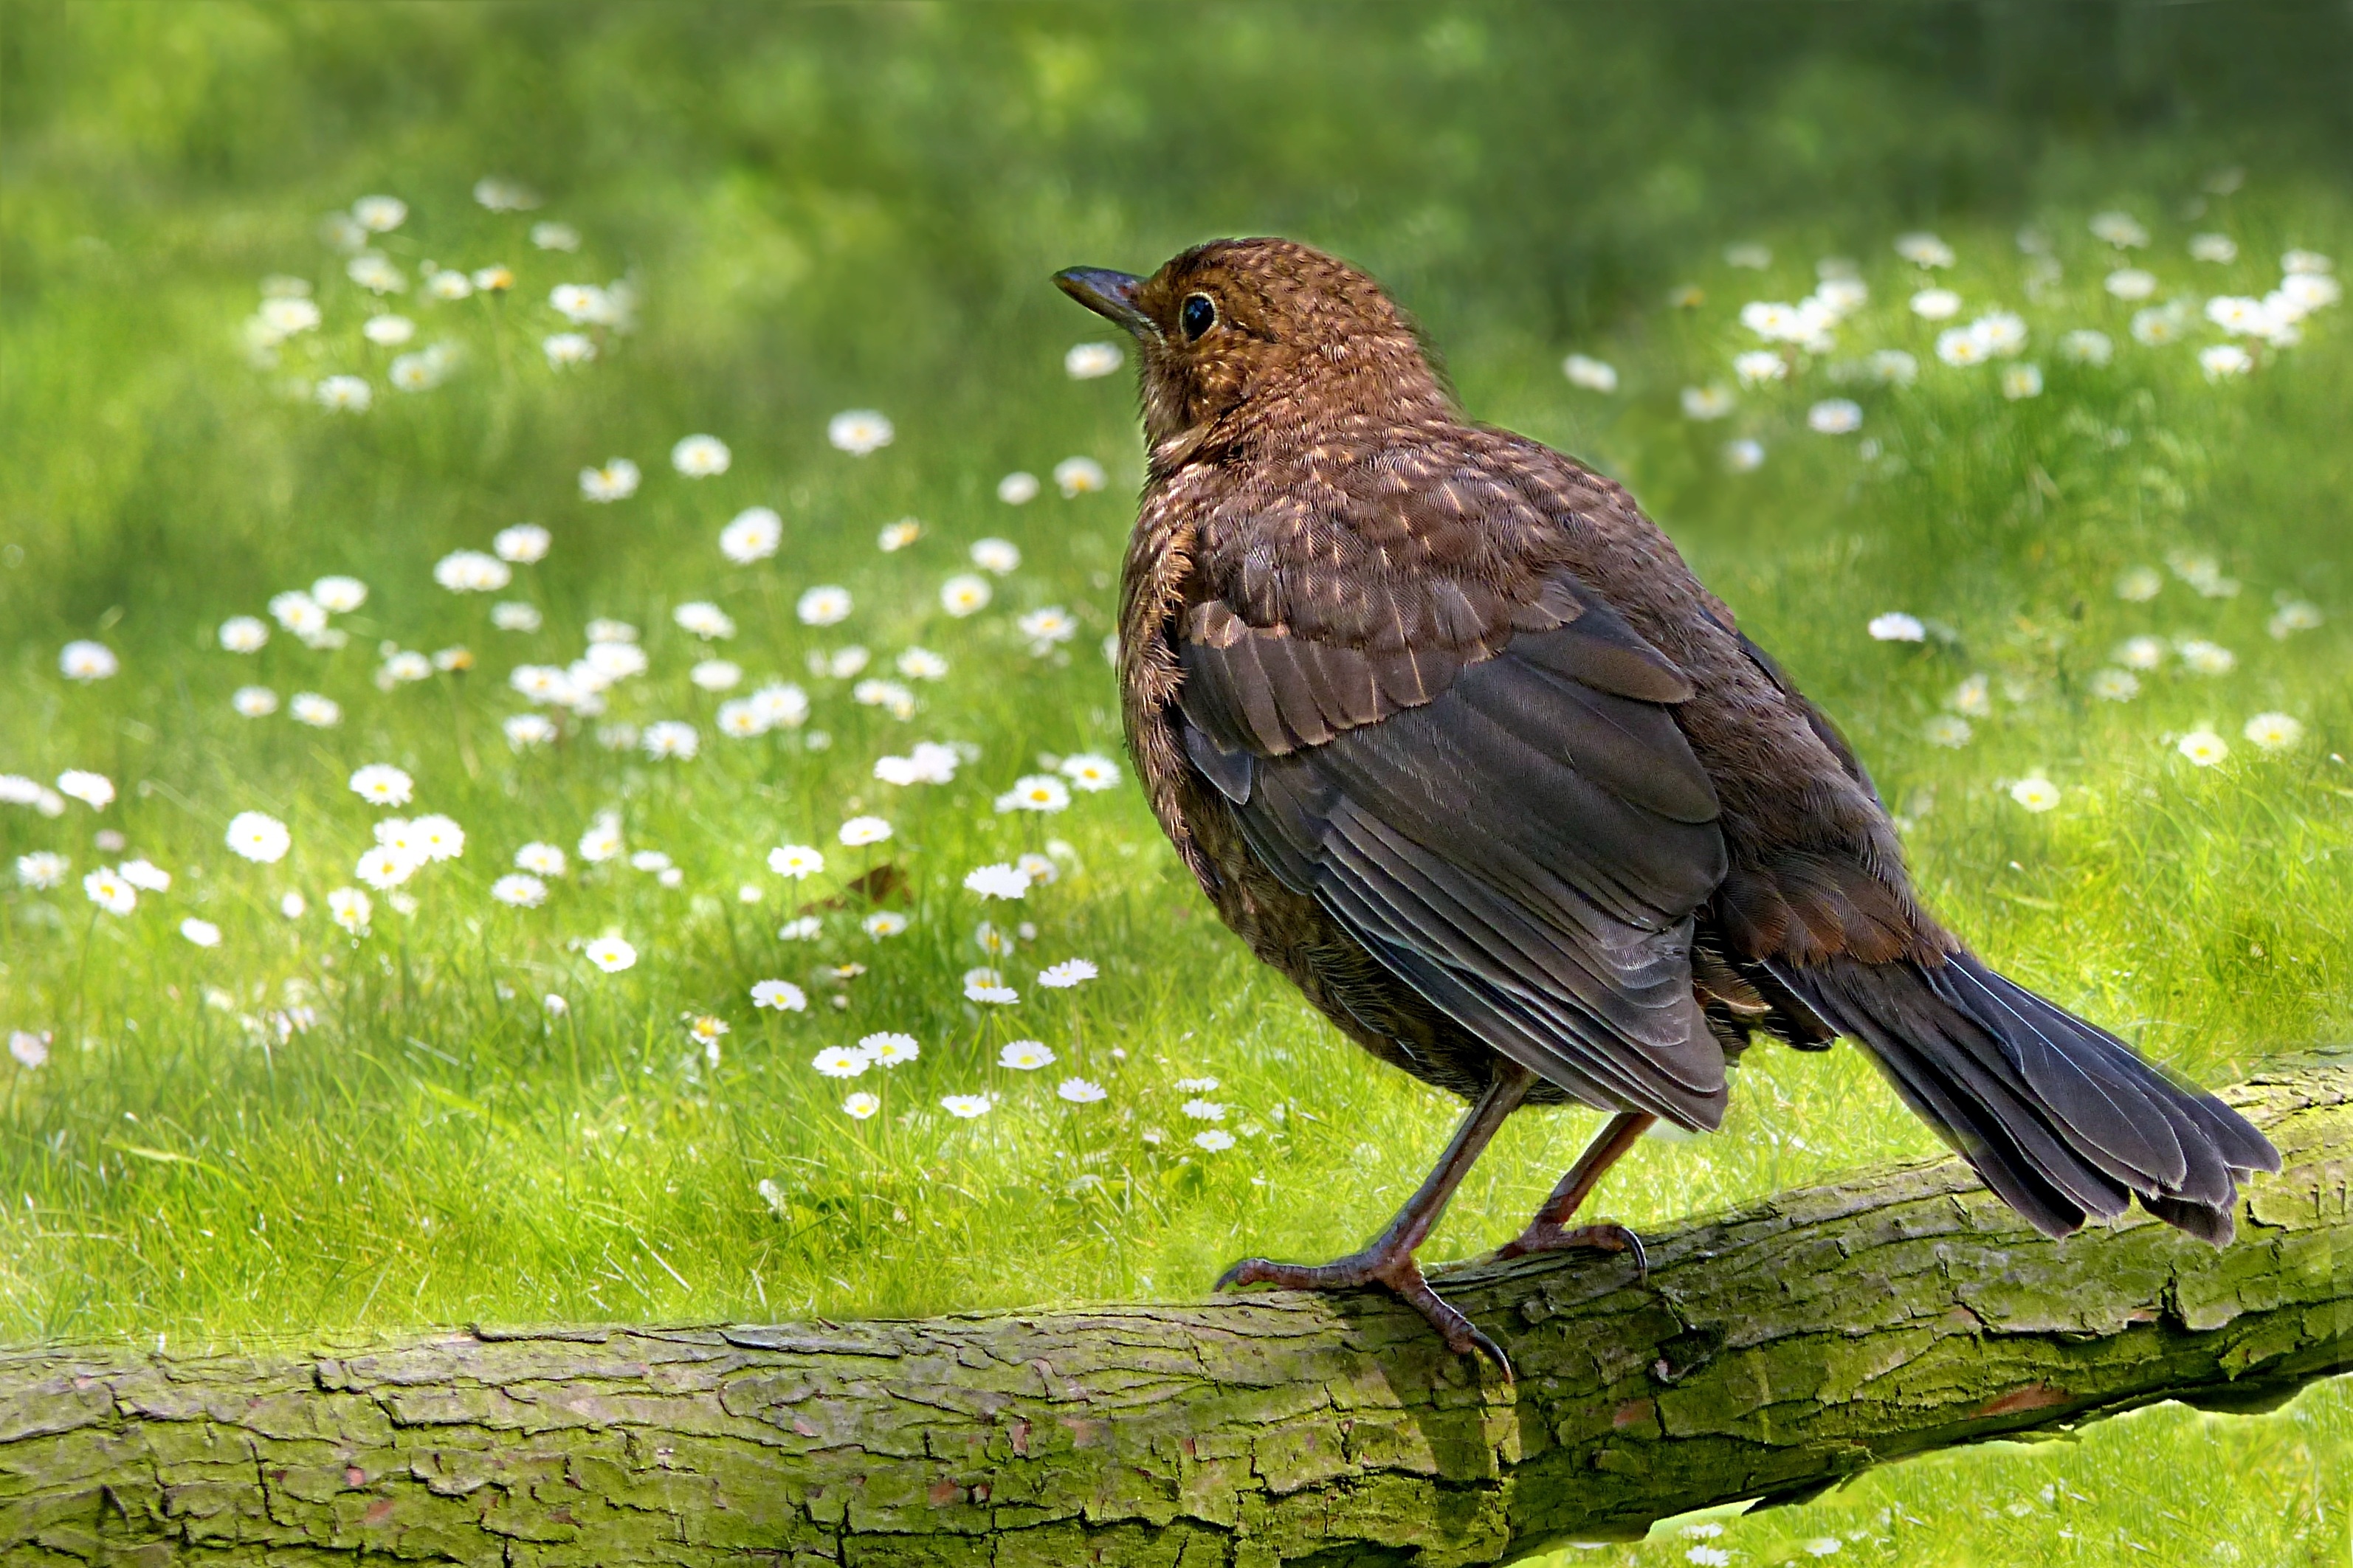
tree, nature, branch, bird, wing, animal, wildlife, spring, beak, garden, robin, fauna, vertebrate, blackbird, throttle, turdus philomelos, old world flycatcher, perching bird, cinclidae